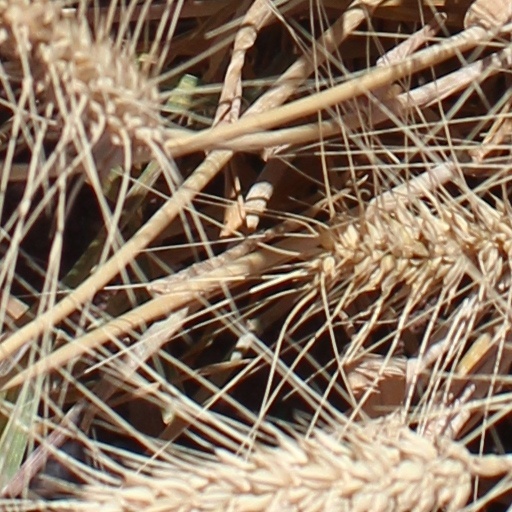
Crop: wheat